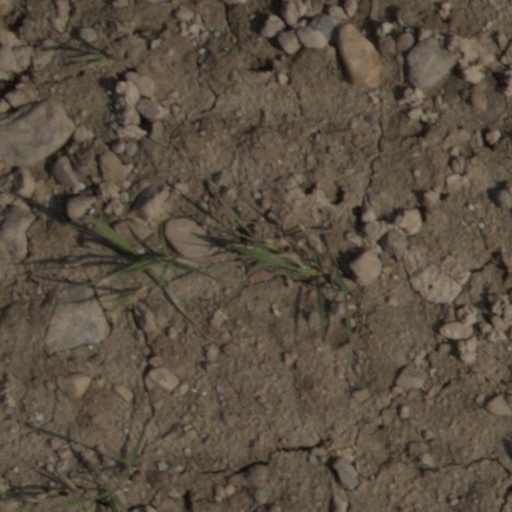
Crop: wheat